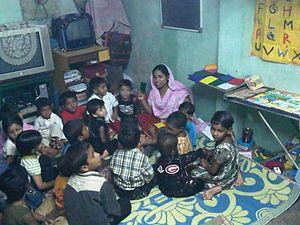
Pratham est une ONG indienne qui milite pour l'éducation et les droits de l'enfant, issus de milieux défavorisés. Son siège se trouve à Mumbai, dans l'état de Maharashtra.